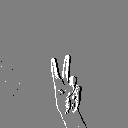
ASL letter: v